Inglot Cosmetics

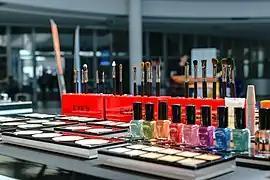
Inglot Cosmetics products

Inglot Cosmetics is a Polish cosmetics company headquartered in Przemyśl, south-eastern Poland, specializing in the manufacturing of make-up products. It is considered among the most successful makeup companies in the world which sells its products globally in over 950 boutique stores located in 90 countries. Around 95% of the products that Inglot has on offer are manufactured in a facility located in Przemyśl.